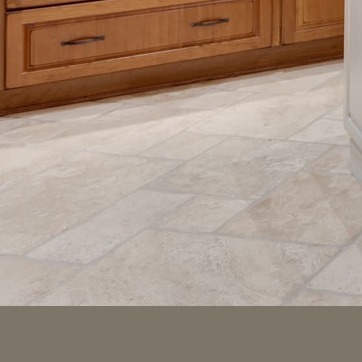
Material: tile